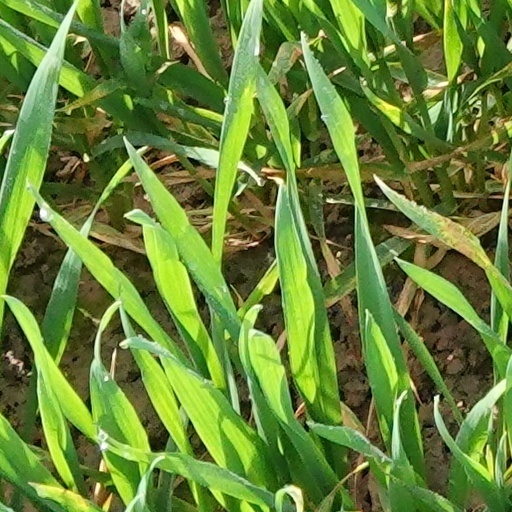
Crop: wheat